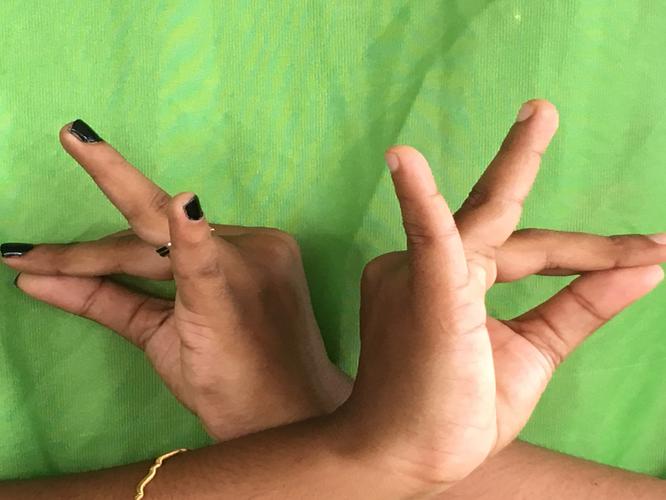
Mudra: Katakavardhana
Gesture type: double_hand